Ajit Agarkar

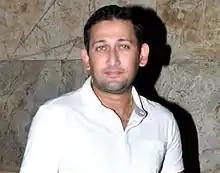
Agarkar in 2014

Ajit Bhalchandra Agarkar (born 4 December 1977) is a former Indian cricketer and commentator. He has been the current chairman of the BCCI selection committee since 4 July 2023. He has represented India in more than 200 international matches across all three formats of the game.